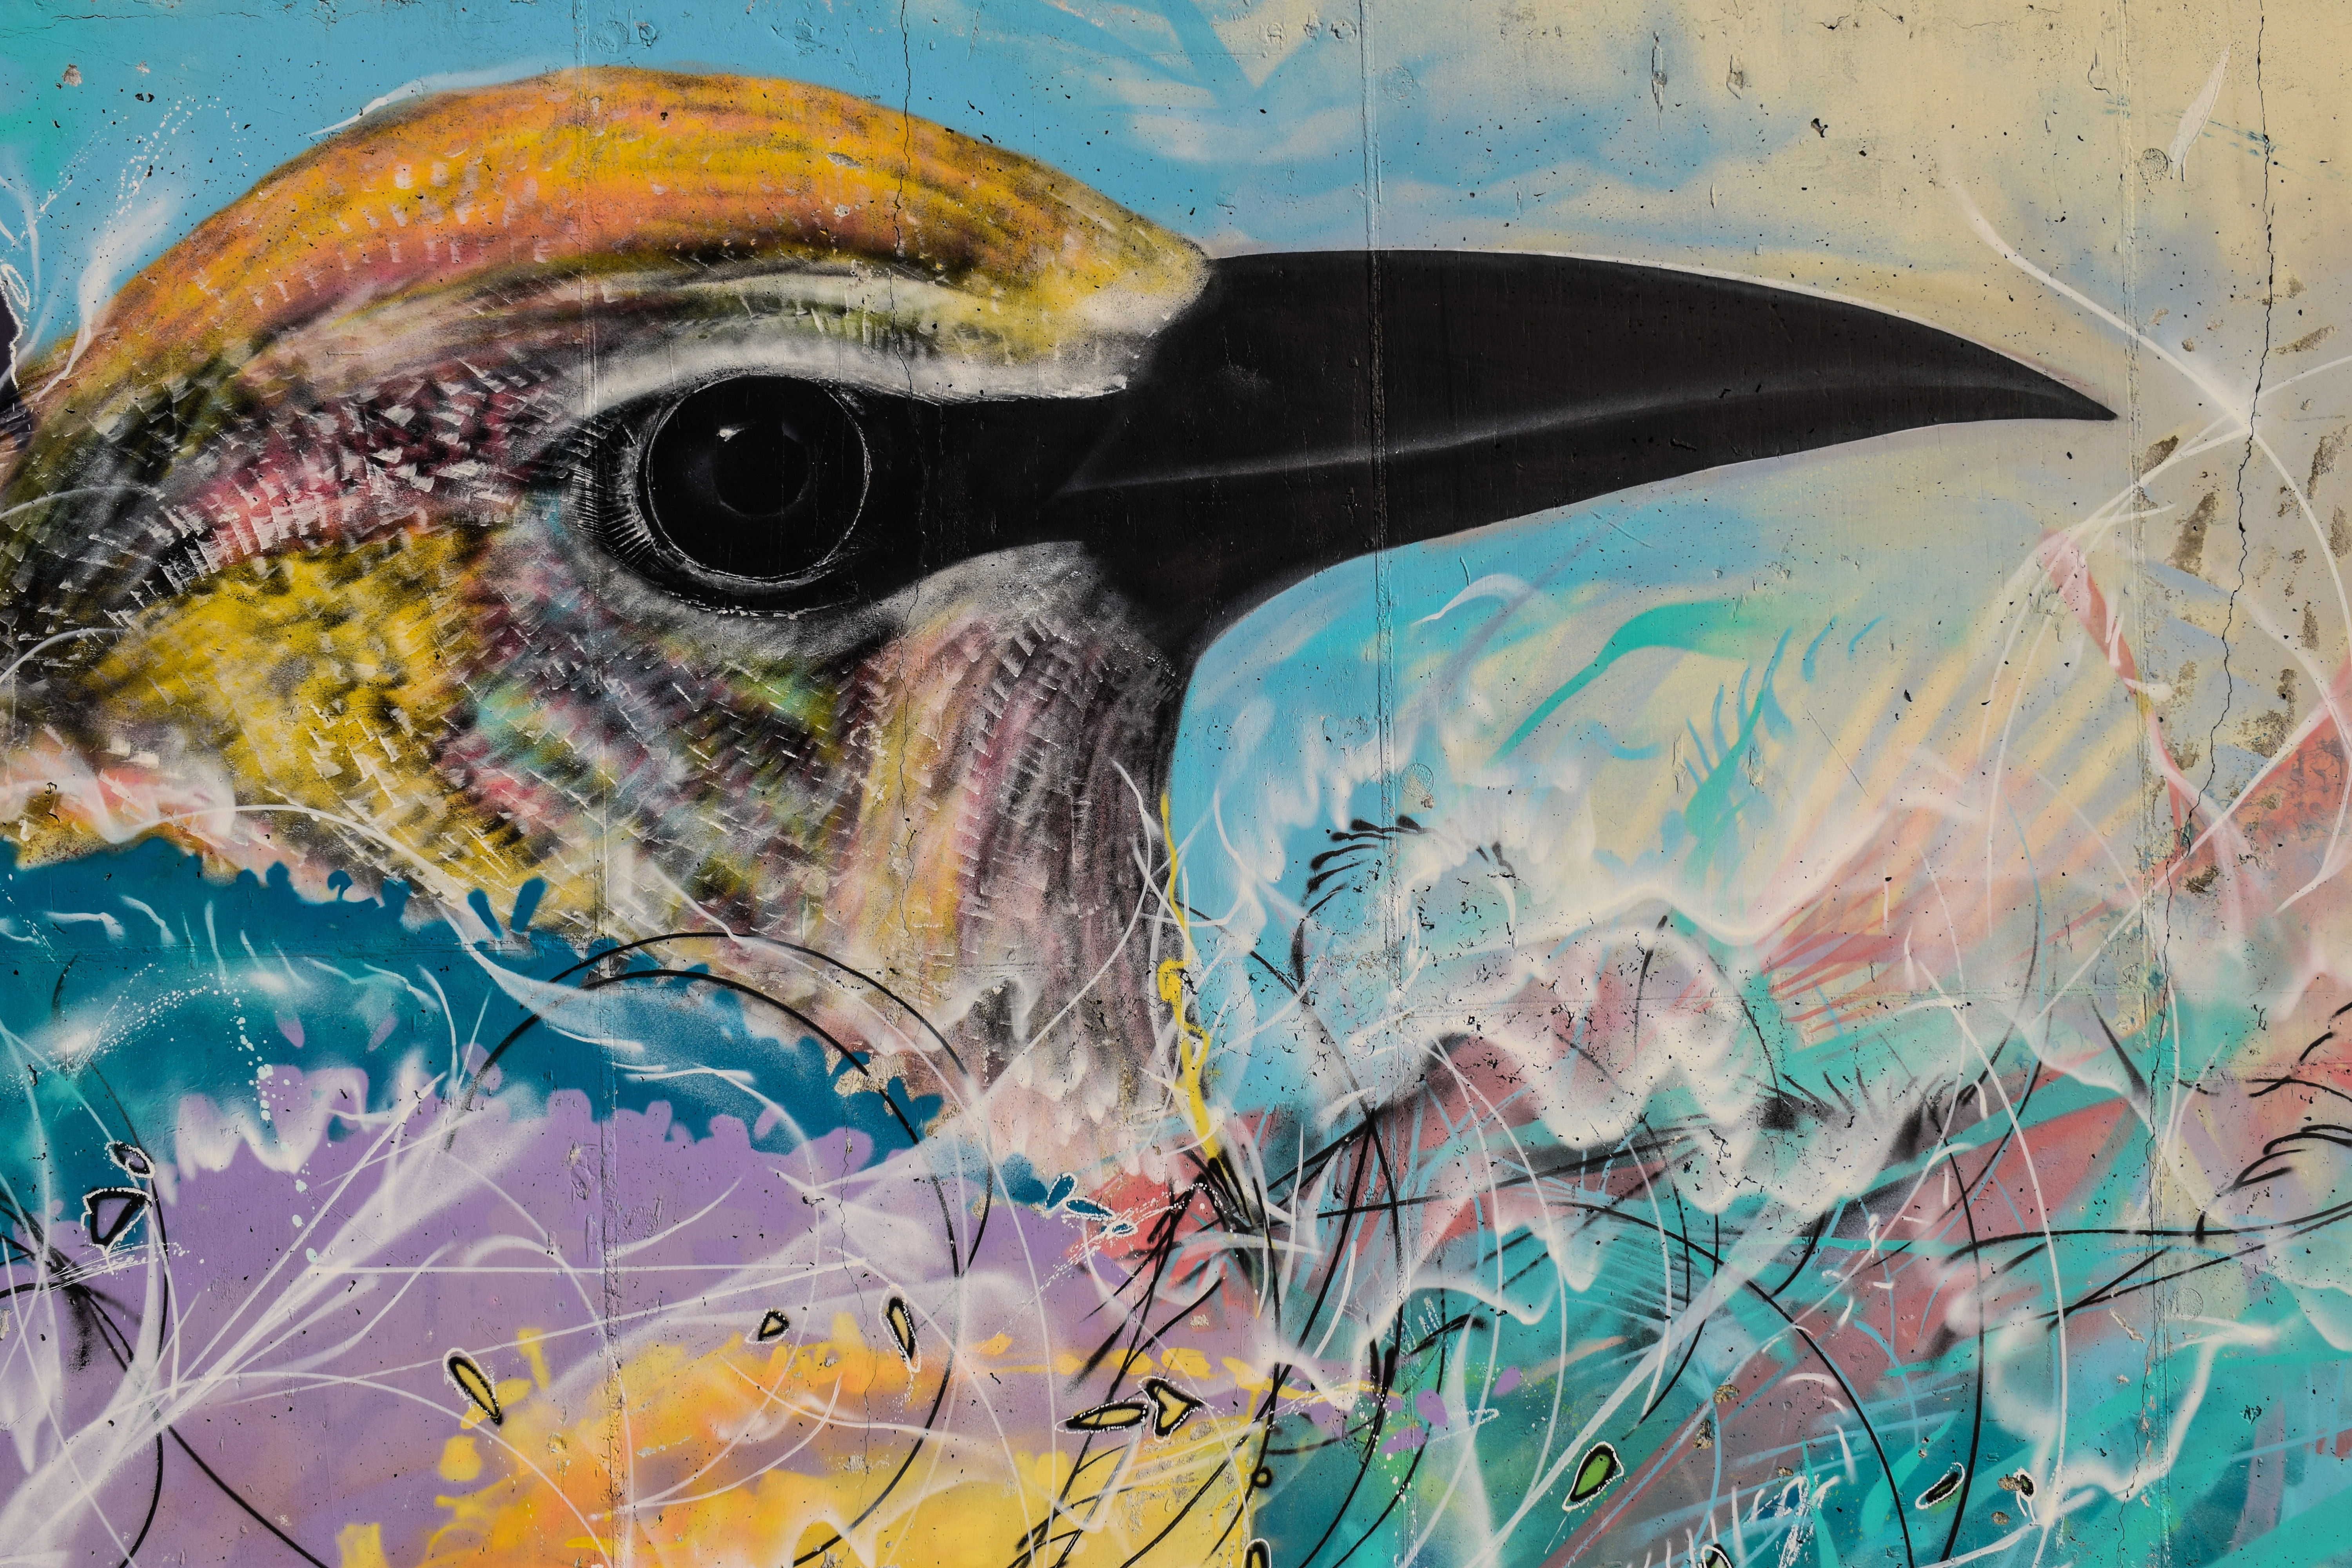
bird, colorful, graffiti, painting, art, sketch, drawing, illustration, mural, cyprus, graffiti wall, modern art, ayia napa, watercolor paint, acrylic paint